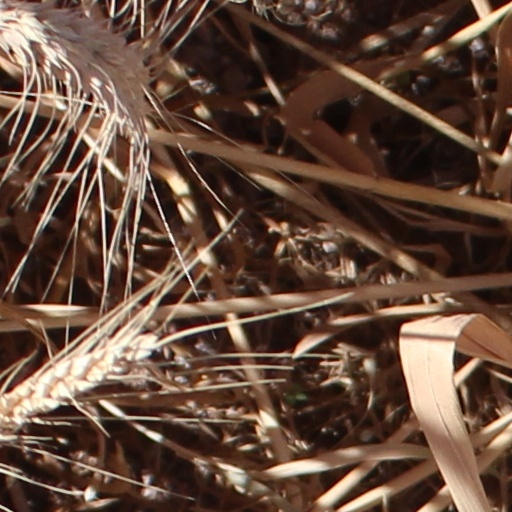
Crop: wheat